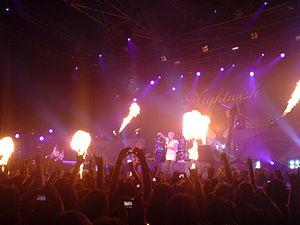
Nightwish au Zénith de Paris.
Nightwish est un groupe de metal symphonique finlandais originaire de Kitee, dans la région de la Carélie du Nord. Formé en 1996, il est considéré comme l'un des représentants du genre et comme l'un des groupes responsables du gain de popularité que connaît le metal symphonique à la fin des années 1990. Bien que le groupe soit devenu célèbre dans son pays natal dès la sortie de son premier single, The Carpenter, sa renommée internationale ne débute qu'avec la sortie des albums Oceanborn et Wishmaster. La chanson Sleeping Sun est le premier des singles du groupe à paraître au-delà des frontières de la Finlande, lui permettant ainsi de se faire connaître à travers toute l'Europe.